George Washington's crossing of the Delaware River

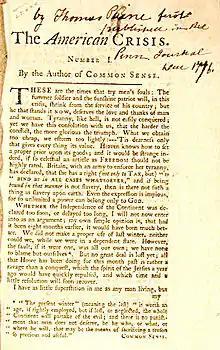
The cover of Thomas Paine's "The American Crisis", published the week before Washington's covert crossing of the Delaware, infused a much-needed sense of optimism into Continental Army troops, who were beginning to doubt their ability to prevail militarily against the British Army, then the largest and most powerful army in the world. It also inspired delegates in the Second Continental Congress, who were troubled by recent Continental Army military defeats.

On December 19, 1776, just a week prior to Washington's covert crossing of the Delaware River, the morale of the Continental Army was lifted by the publication of "The American Crisis", a pamphlet authored by Thomas Paine, the author of "Common Sense". In "The American Crisis", Paine wrote the famed phrase: